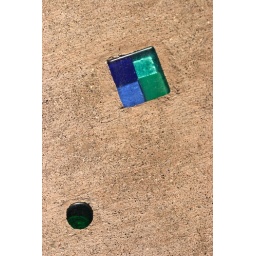
and a green dot. glass tile in concrete. Arboretum of Los Angeles County